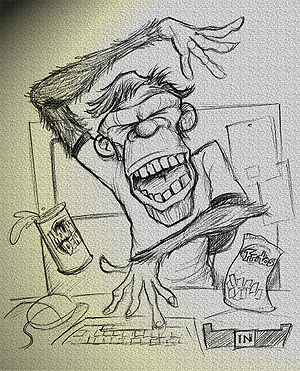
Kodeabe
En frustreret kodeabe
Ordet Kodeabe refererer generelt til en programmør eller anden person, der skriver kildekode som levevej. Mere specifikt refererer det til en person, der kun er i stand til at spytte kode ud, men ude af stand til at udføre de højere primat-opgaver, software arkitektur, softwareingeniør, analyse og design. I denne betydning anses termen for at være lettere fornærmende, og bruges ofte om de yngste folk i et programmeringsteam. Ordet kodeabe kan også bruges til at fralægge sig ansvaret for ledelsens beslutninger eller til at klage over at skulle leve med disse beslutninger